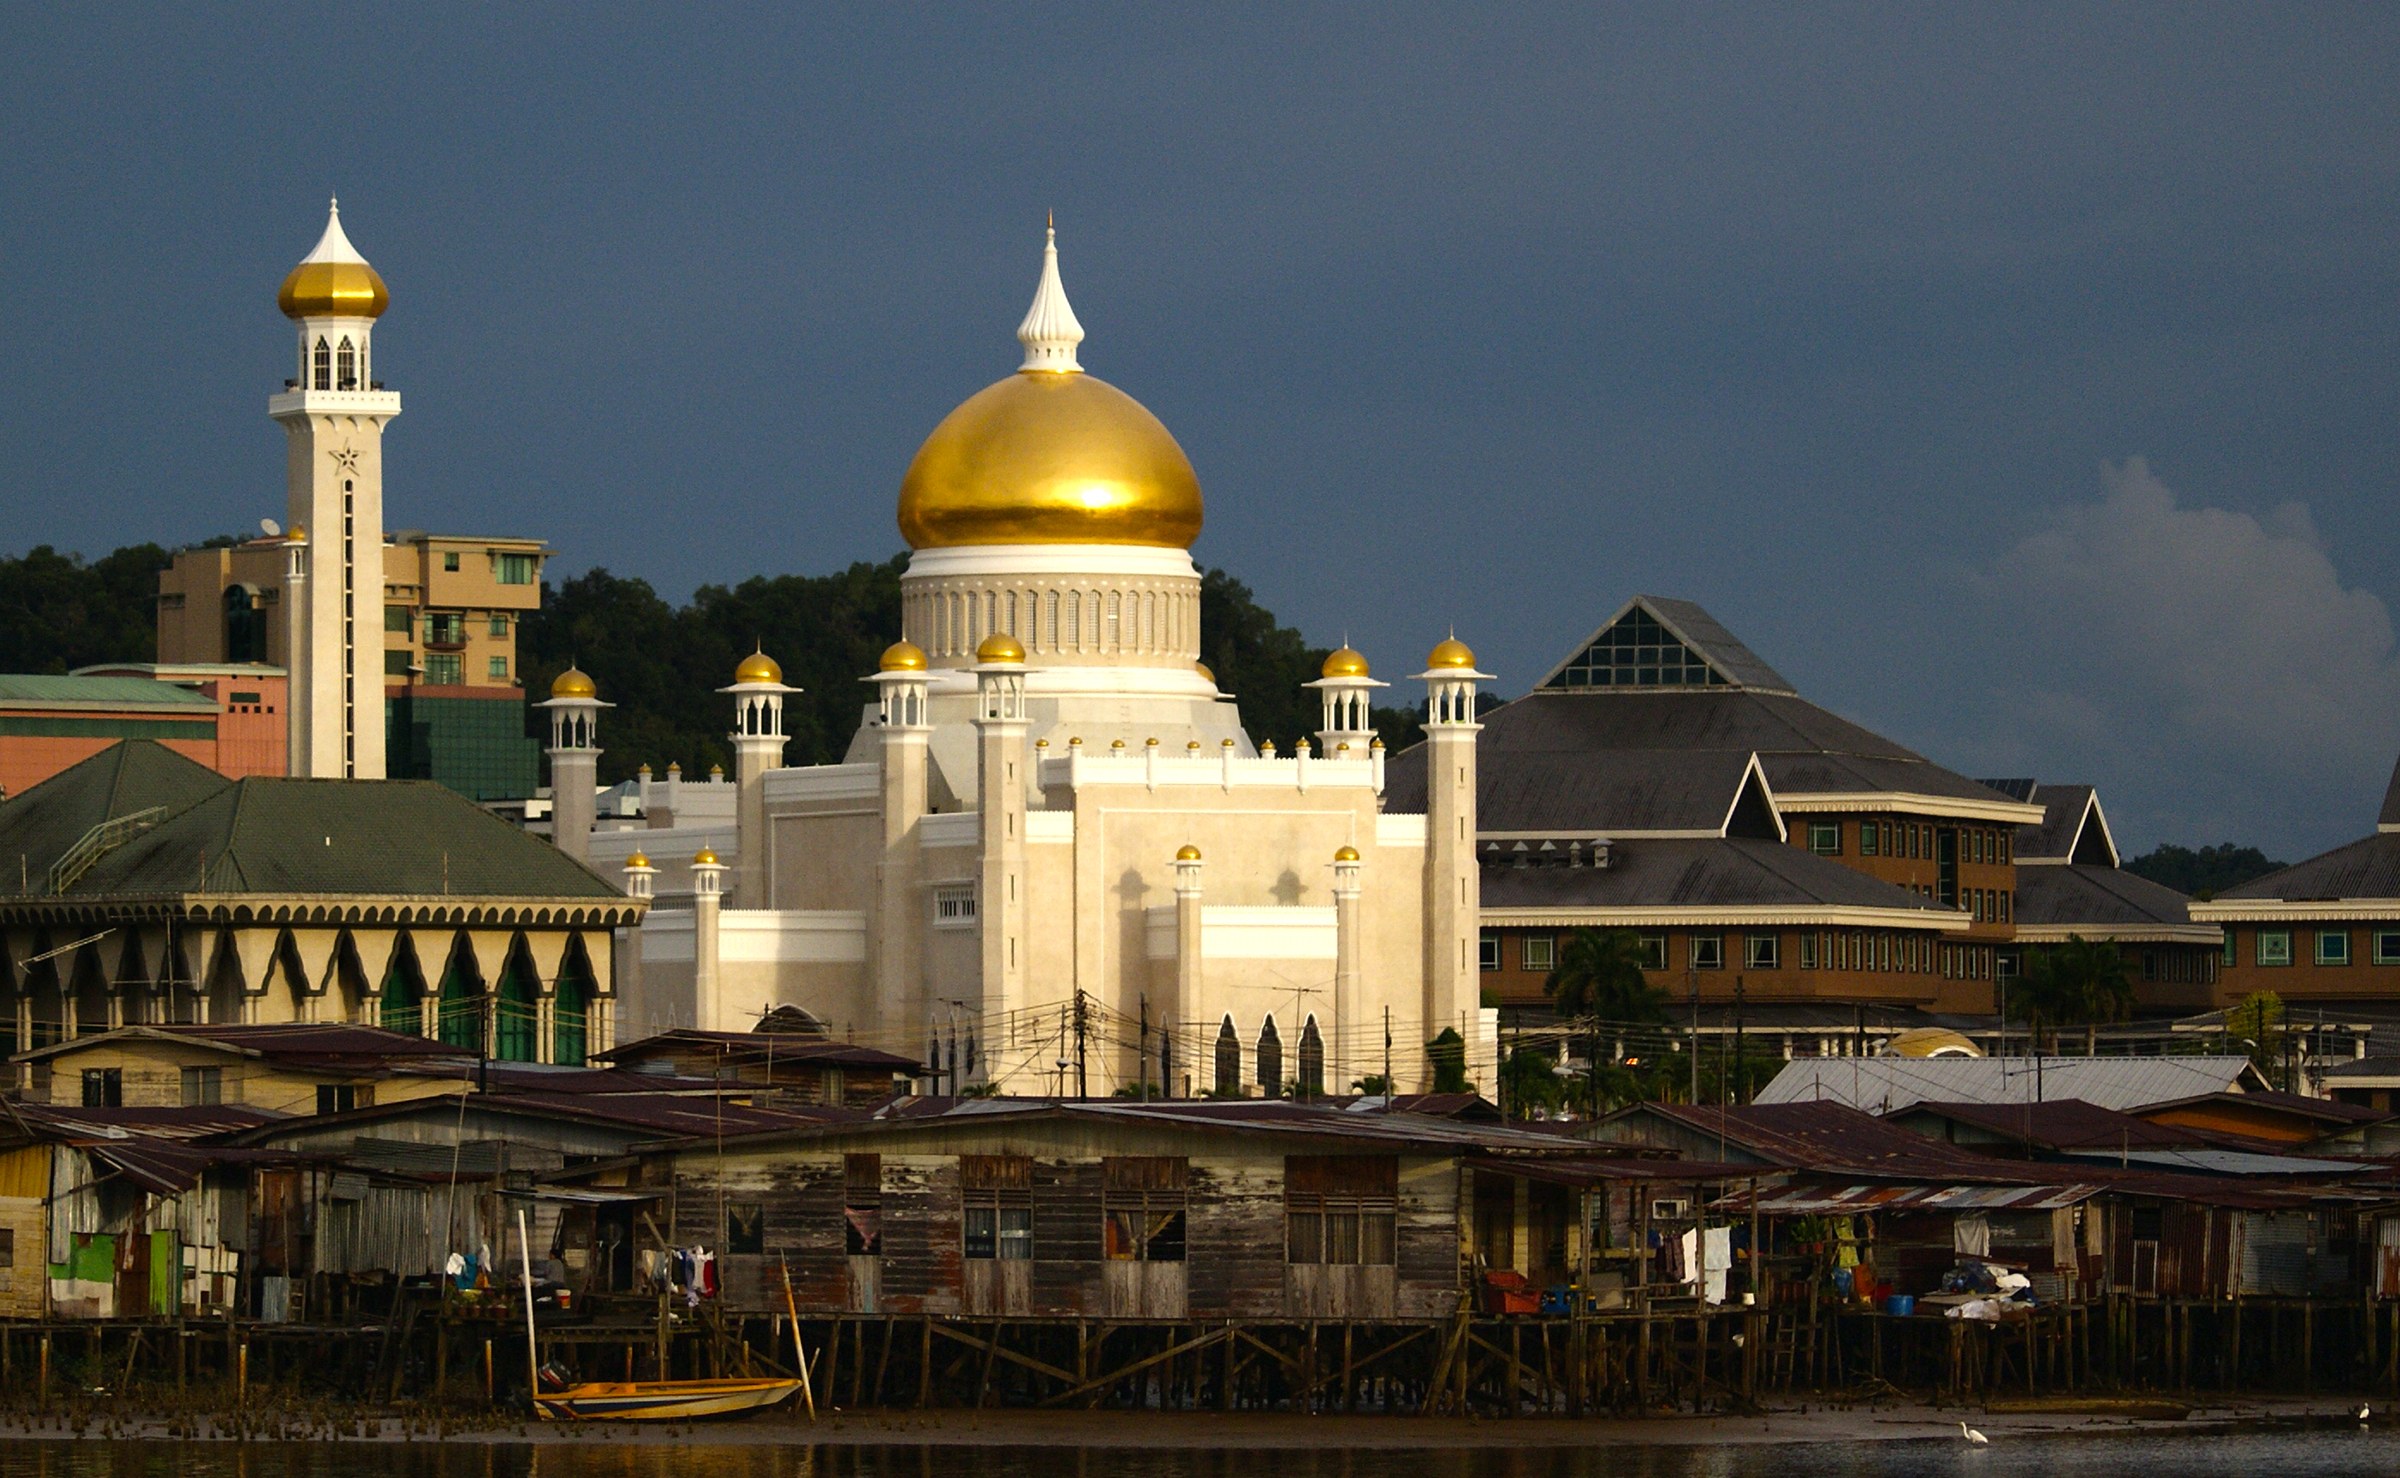
night, town, building, city, cityscape, evening, asia, landmark, church, cathedral, place of worship, churches, mosque, holyplaces, brunei, placesofworship, placeofworship, religon, masjid, islamicarchitecture, bandarseribegawan, human settlement